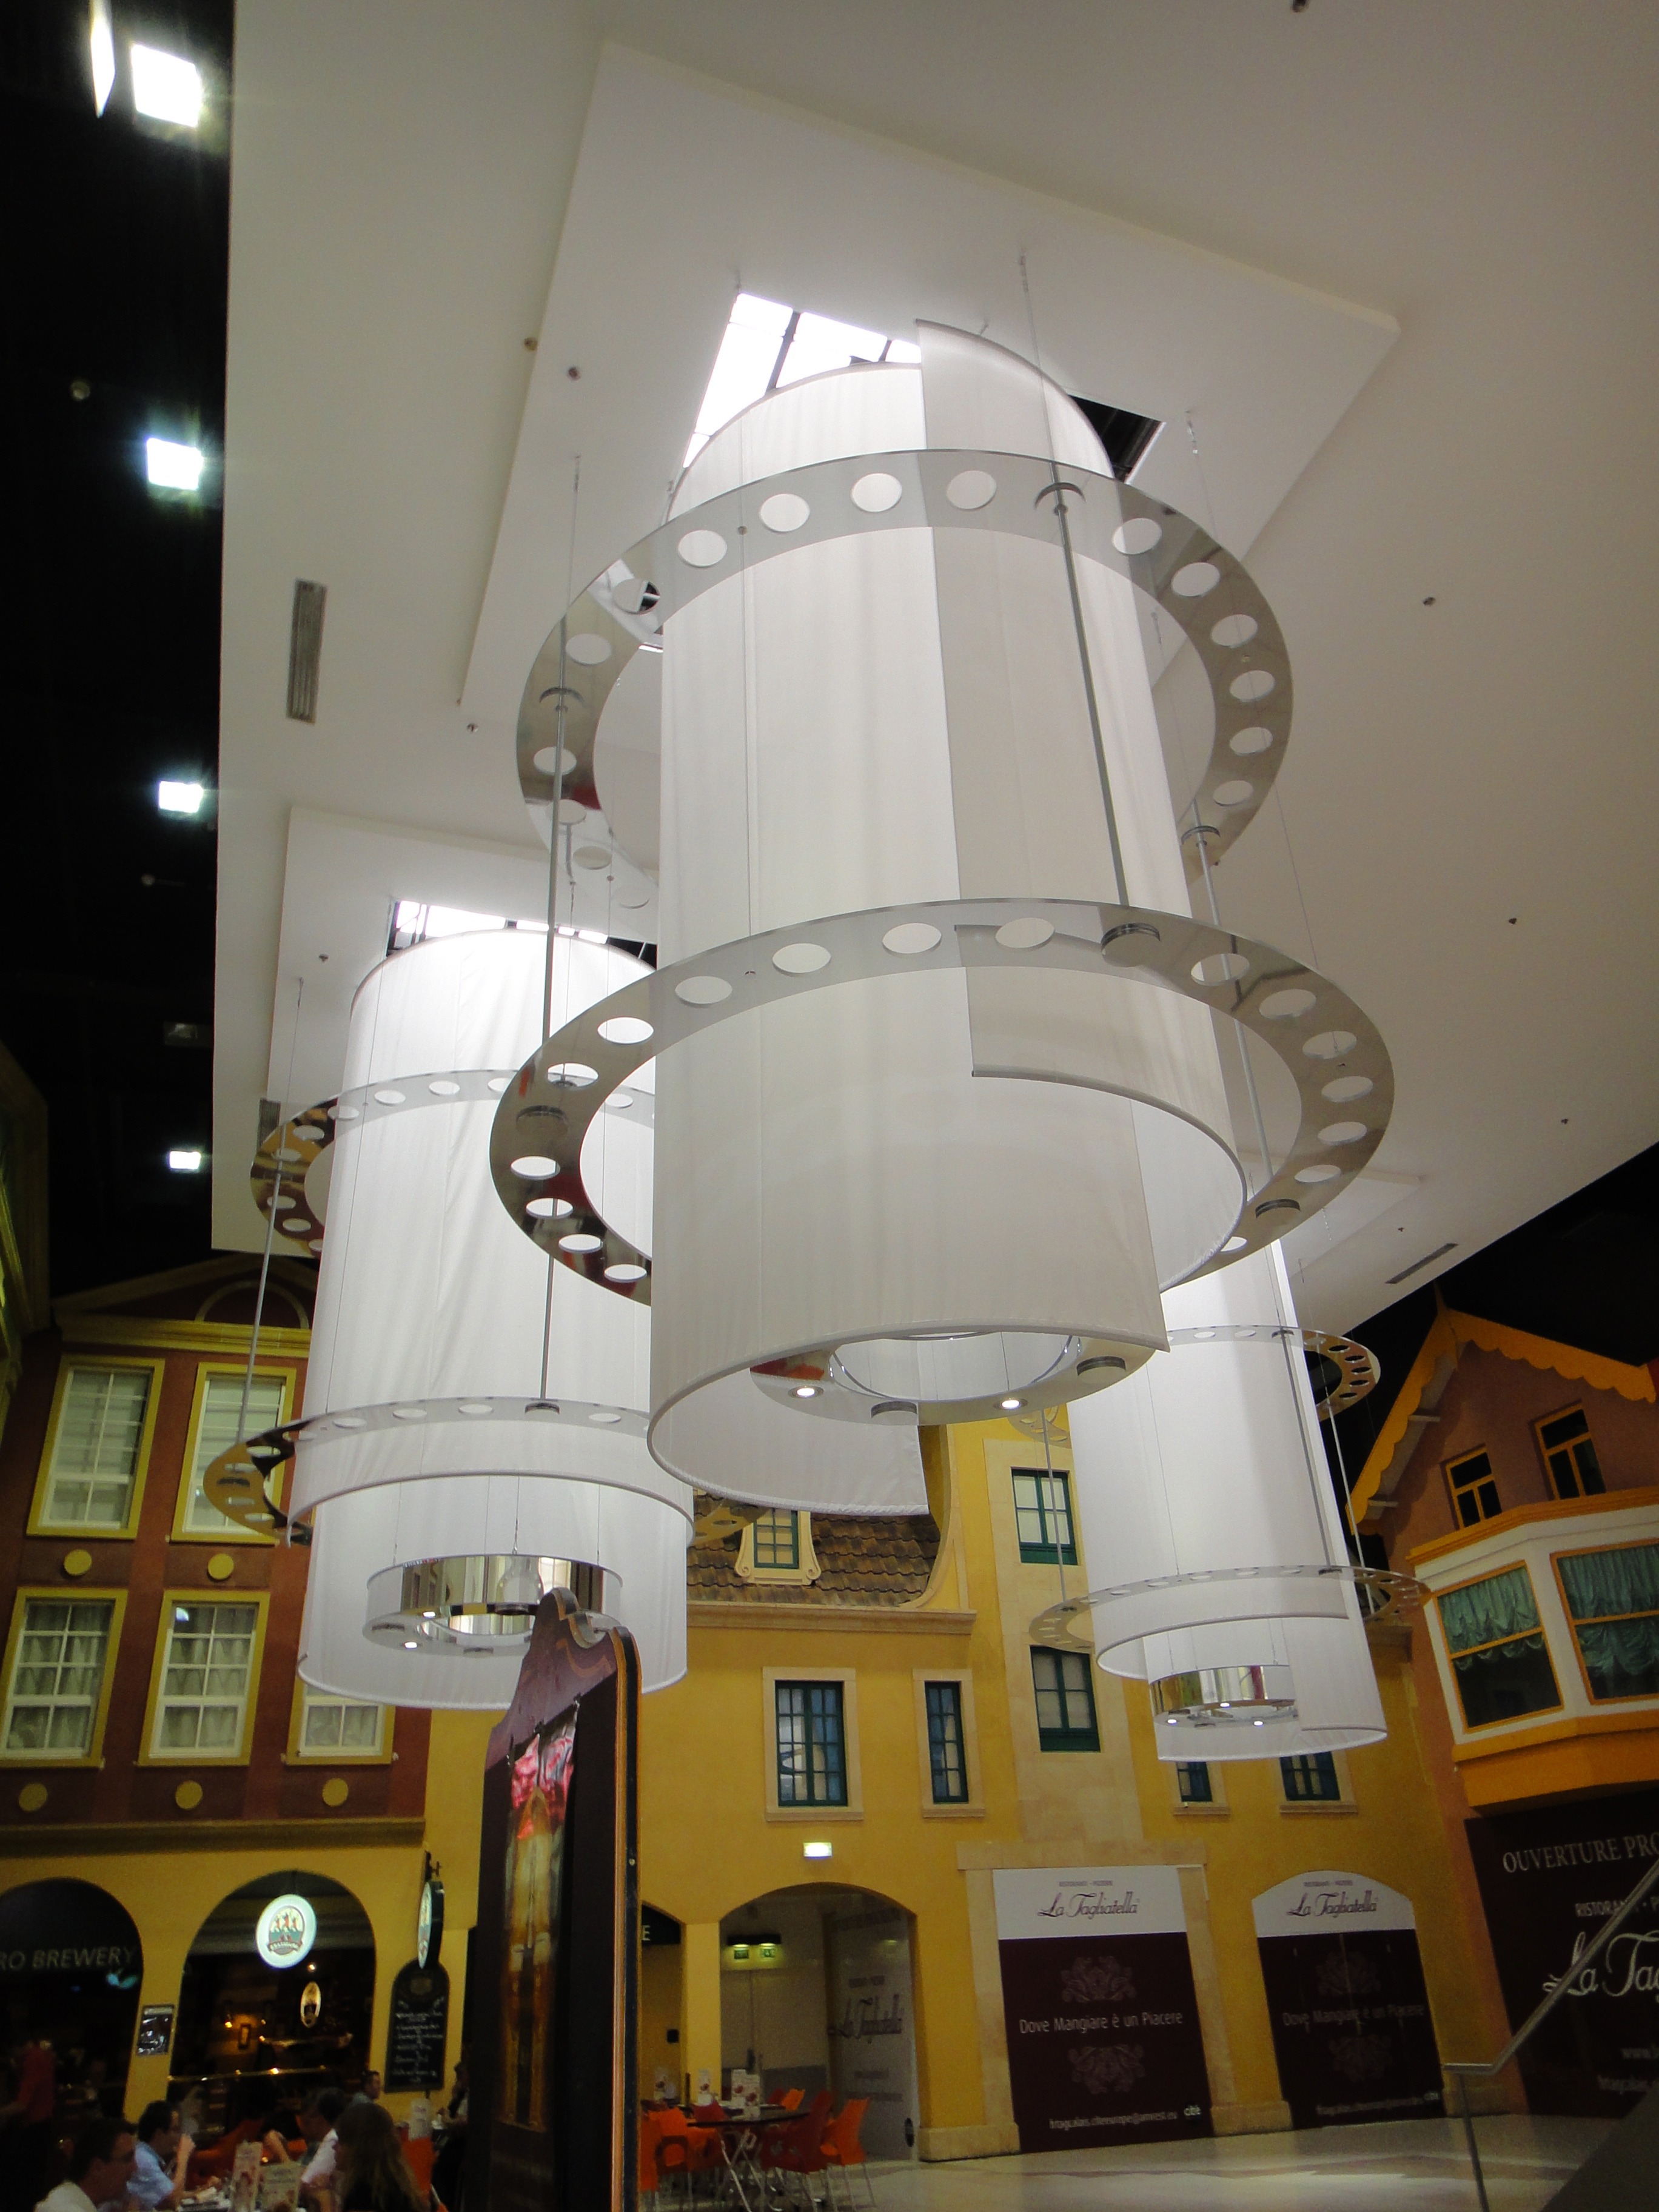
ceiling, high, museum, lamp, lighting, deco, height, interior design, transparent, theatre, design, translucent, up, hell, tourist attraction, mood, department store